Marc Mitscher

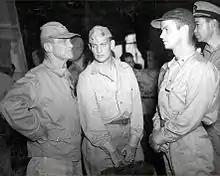
Admiral Mitscher and chief of staff Arleigh Burke transfer to "Enterprise" after "Bunker Hill" was hit twice by kamikazes

Returning to the Central Pacific as commander, Carrier Division 3, Mitscher was given primary responsibility for the development and operations of a newly formed Fast Carrier Task Force, at that time operating as Task Force 58 as part of Admiral Raymond Spruance's Fifth Fleet. To that point in the conflict carriers had been able to bring enough airpower to bear to inflict significant damage on opposing naval forces, but they always acted as a raiding group against land bases. They would approach their objective, inflict damage, and then escape into the vast reaches of the Pacific. Even the Japanese attack on Pearl Harbor, devastating though it was, was a carrier raid. Naval airpower was not thought to have the capacity to challenge land-based airpower over any length of time. Mitscher was about to change that, leading U.S. naval airpower into a new realm of operations.